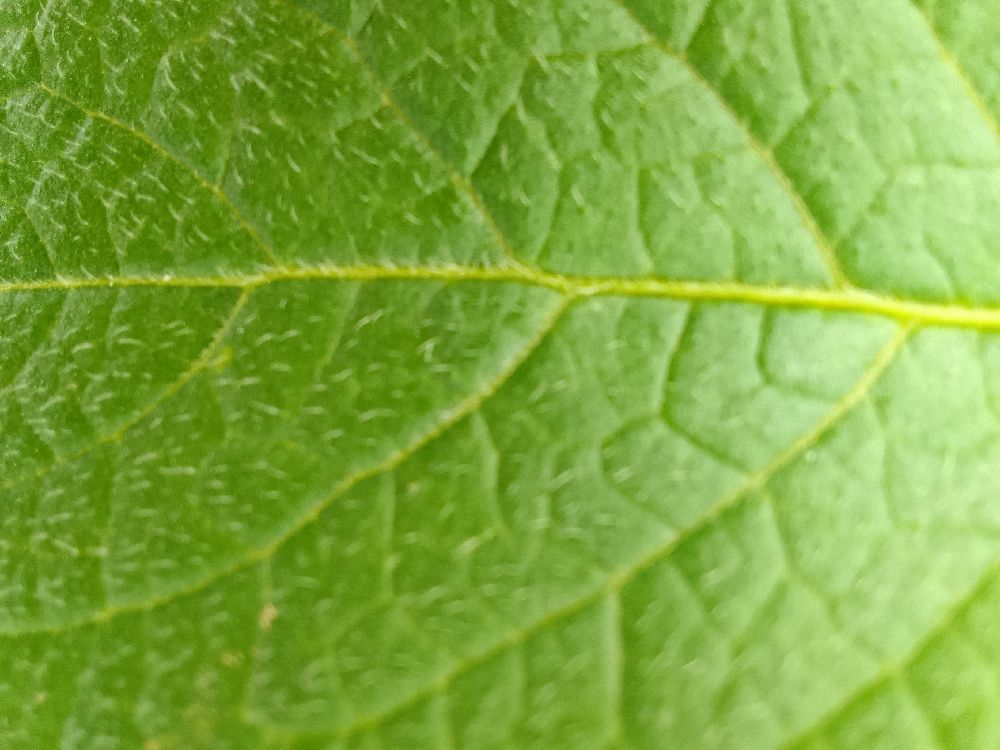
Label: Healthy